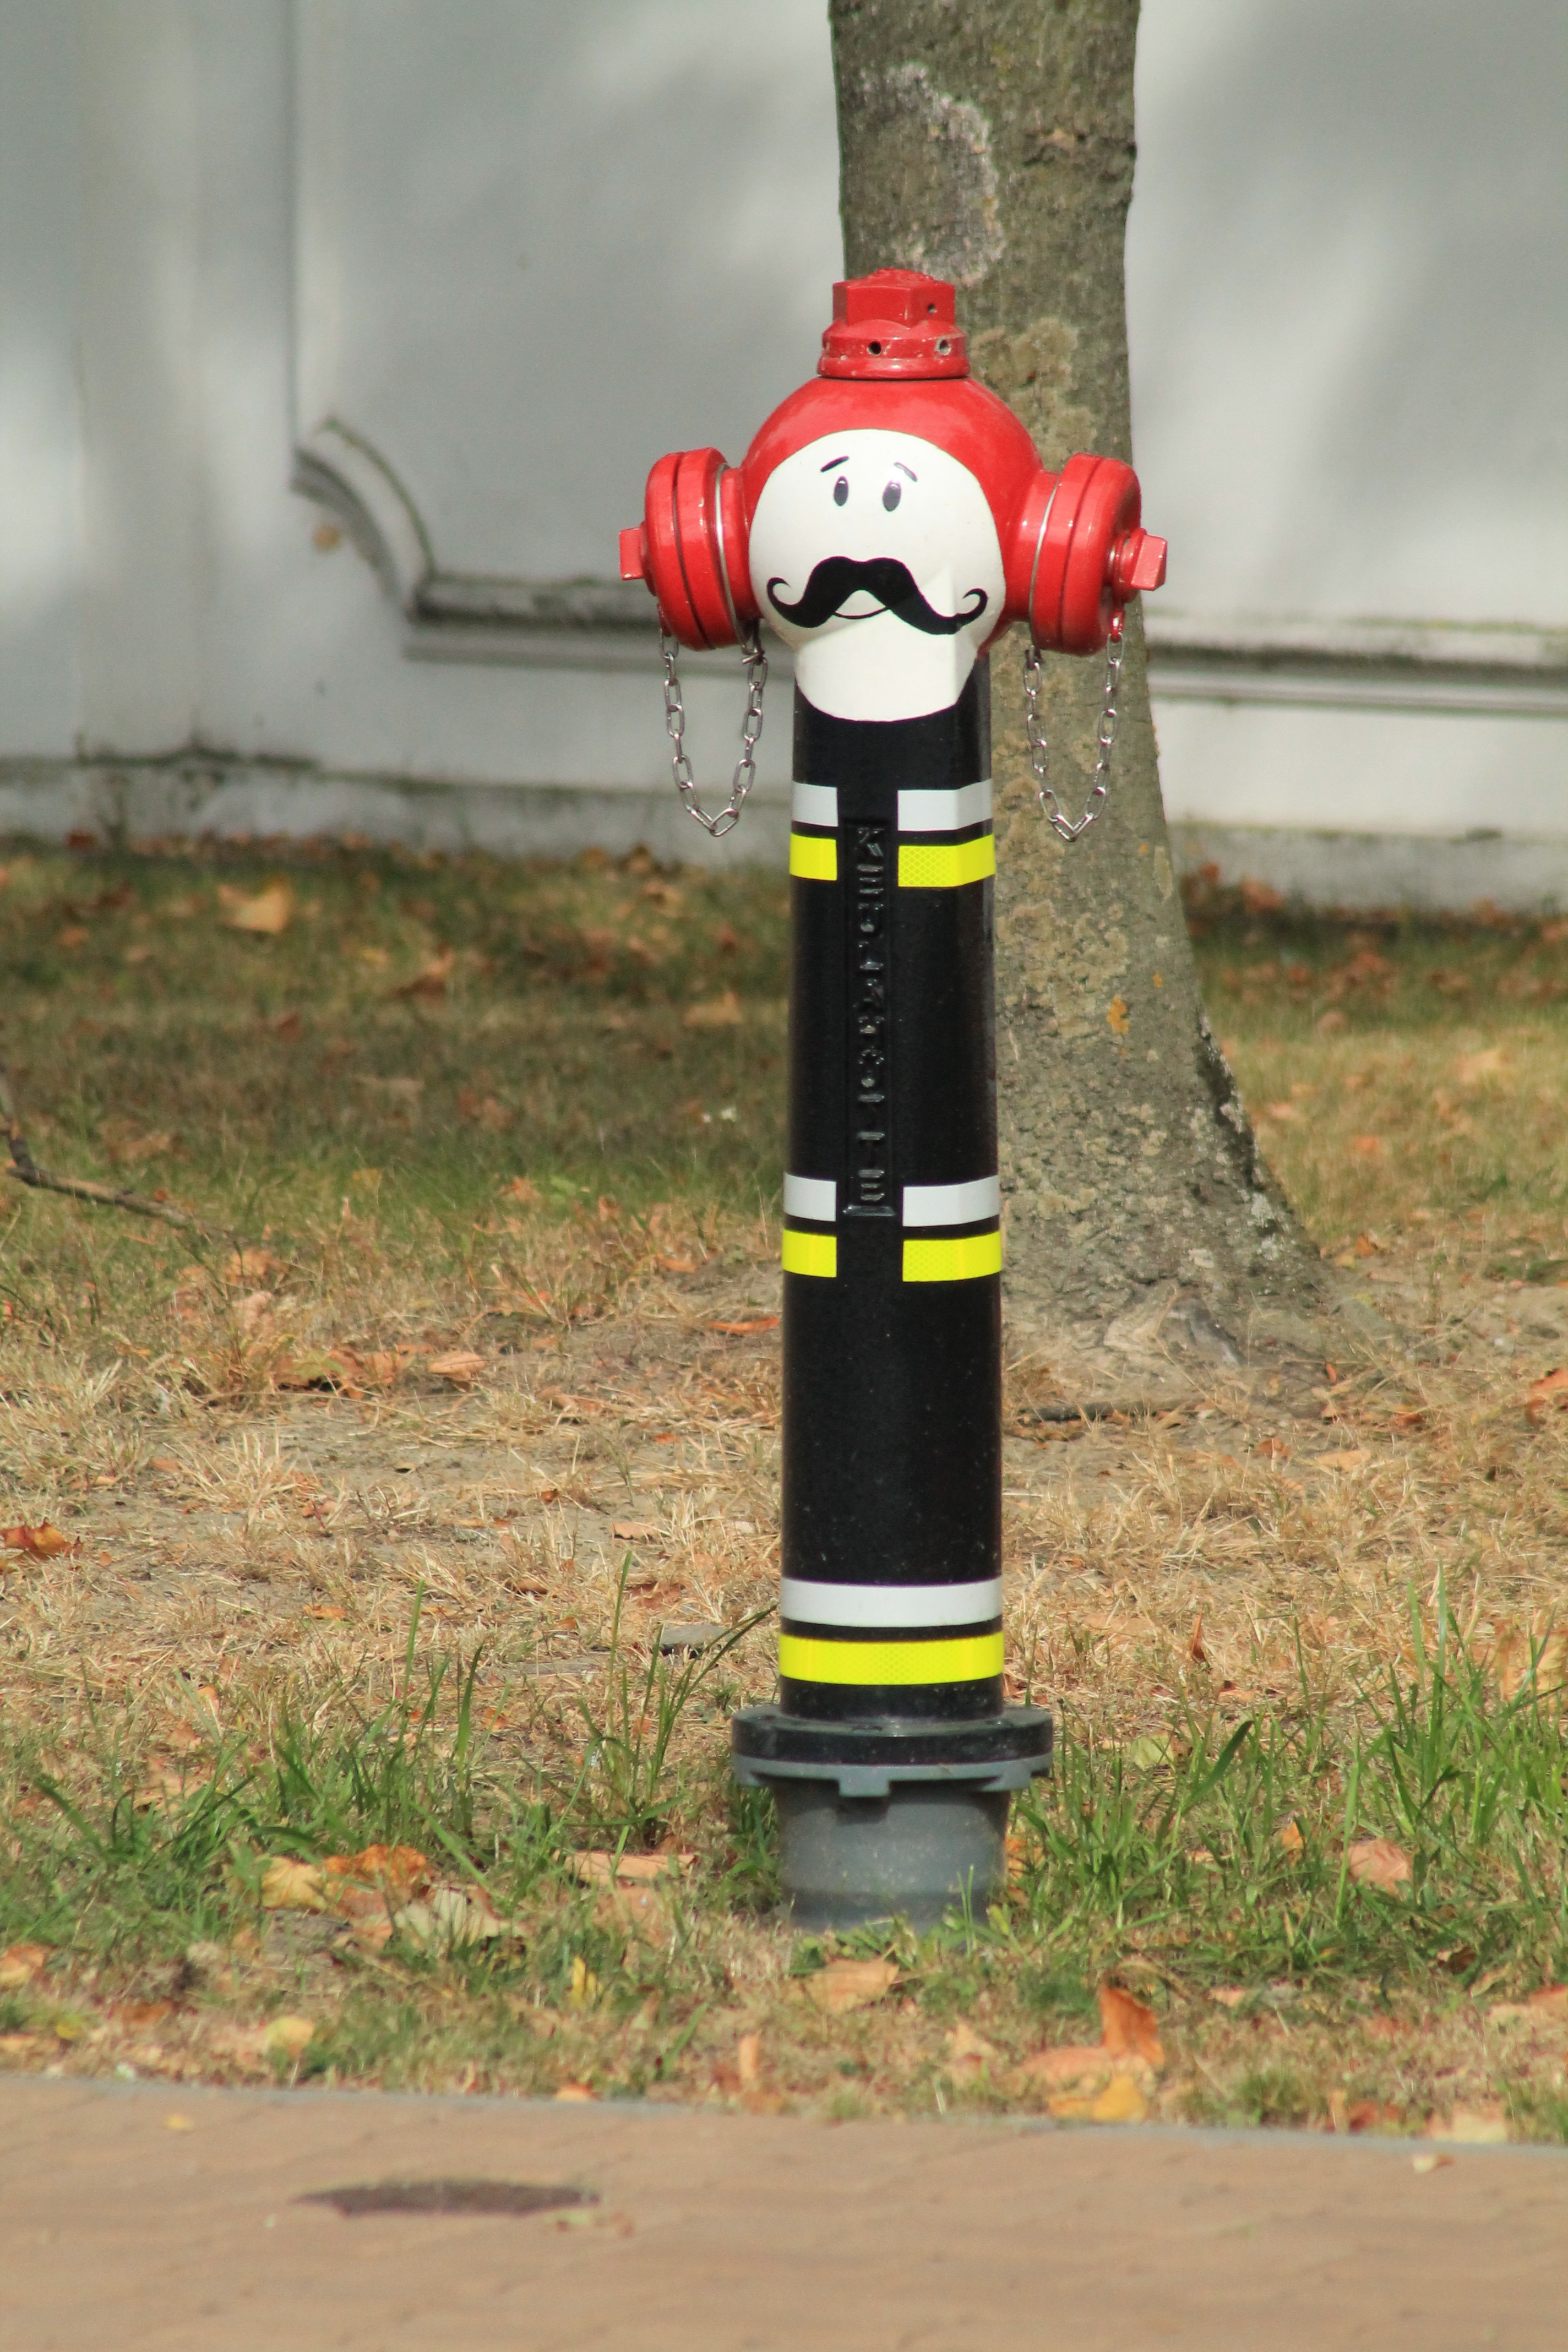
water, fire, fire hydrant, sculpture, art, faucet, waterhole, outdoor structure